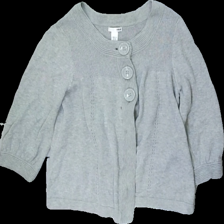
View: front
Type: Cardigan
Category: Ladies
Brand: H&M
Colors: Grey
Material: 100% wool
Cut: Regular
Size: M
Season: All
Stains: Major
Damage: fläckar
Damage location: middle center
Damage 2: fläck på  arm
Damage 2 location: middle right
Price range: <50
Recommended usage: Export
Description: grå kofta med fläckar fram och på armen